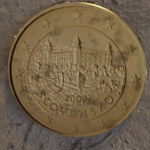
Coin value: 10cents
Country: sk
Edition: standard